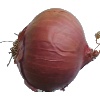
Label: Onion Red 1